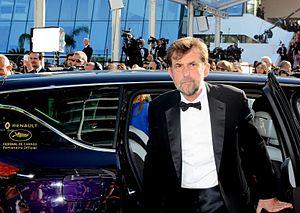
Nanni Moretti au festival de Cannes